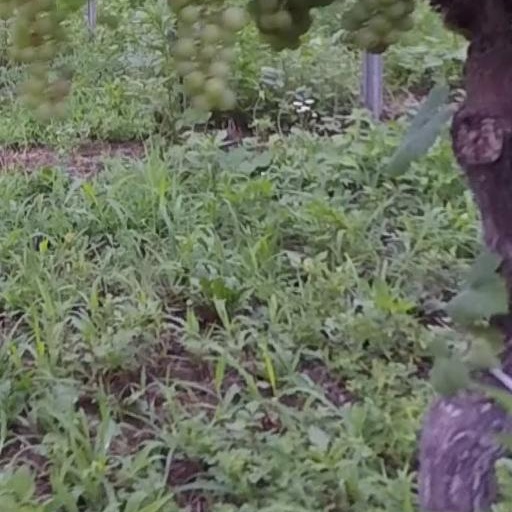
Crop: grape